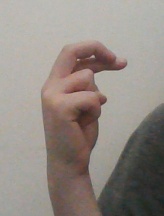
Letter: zay